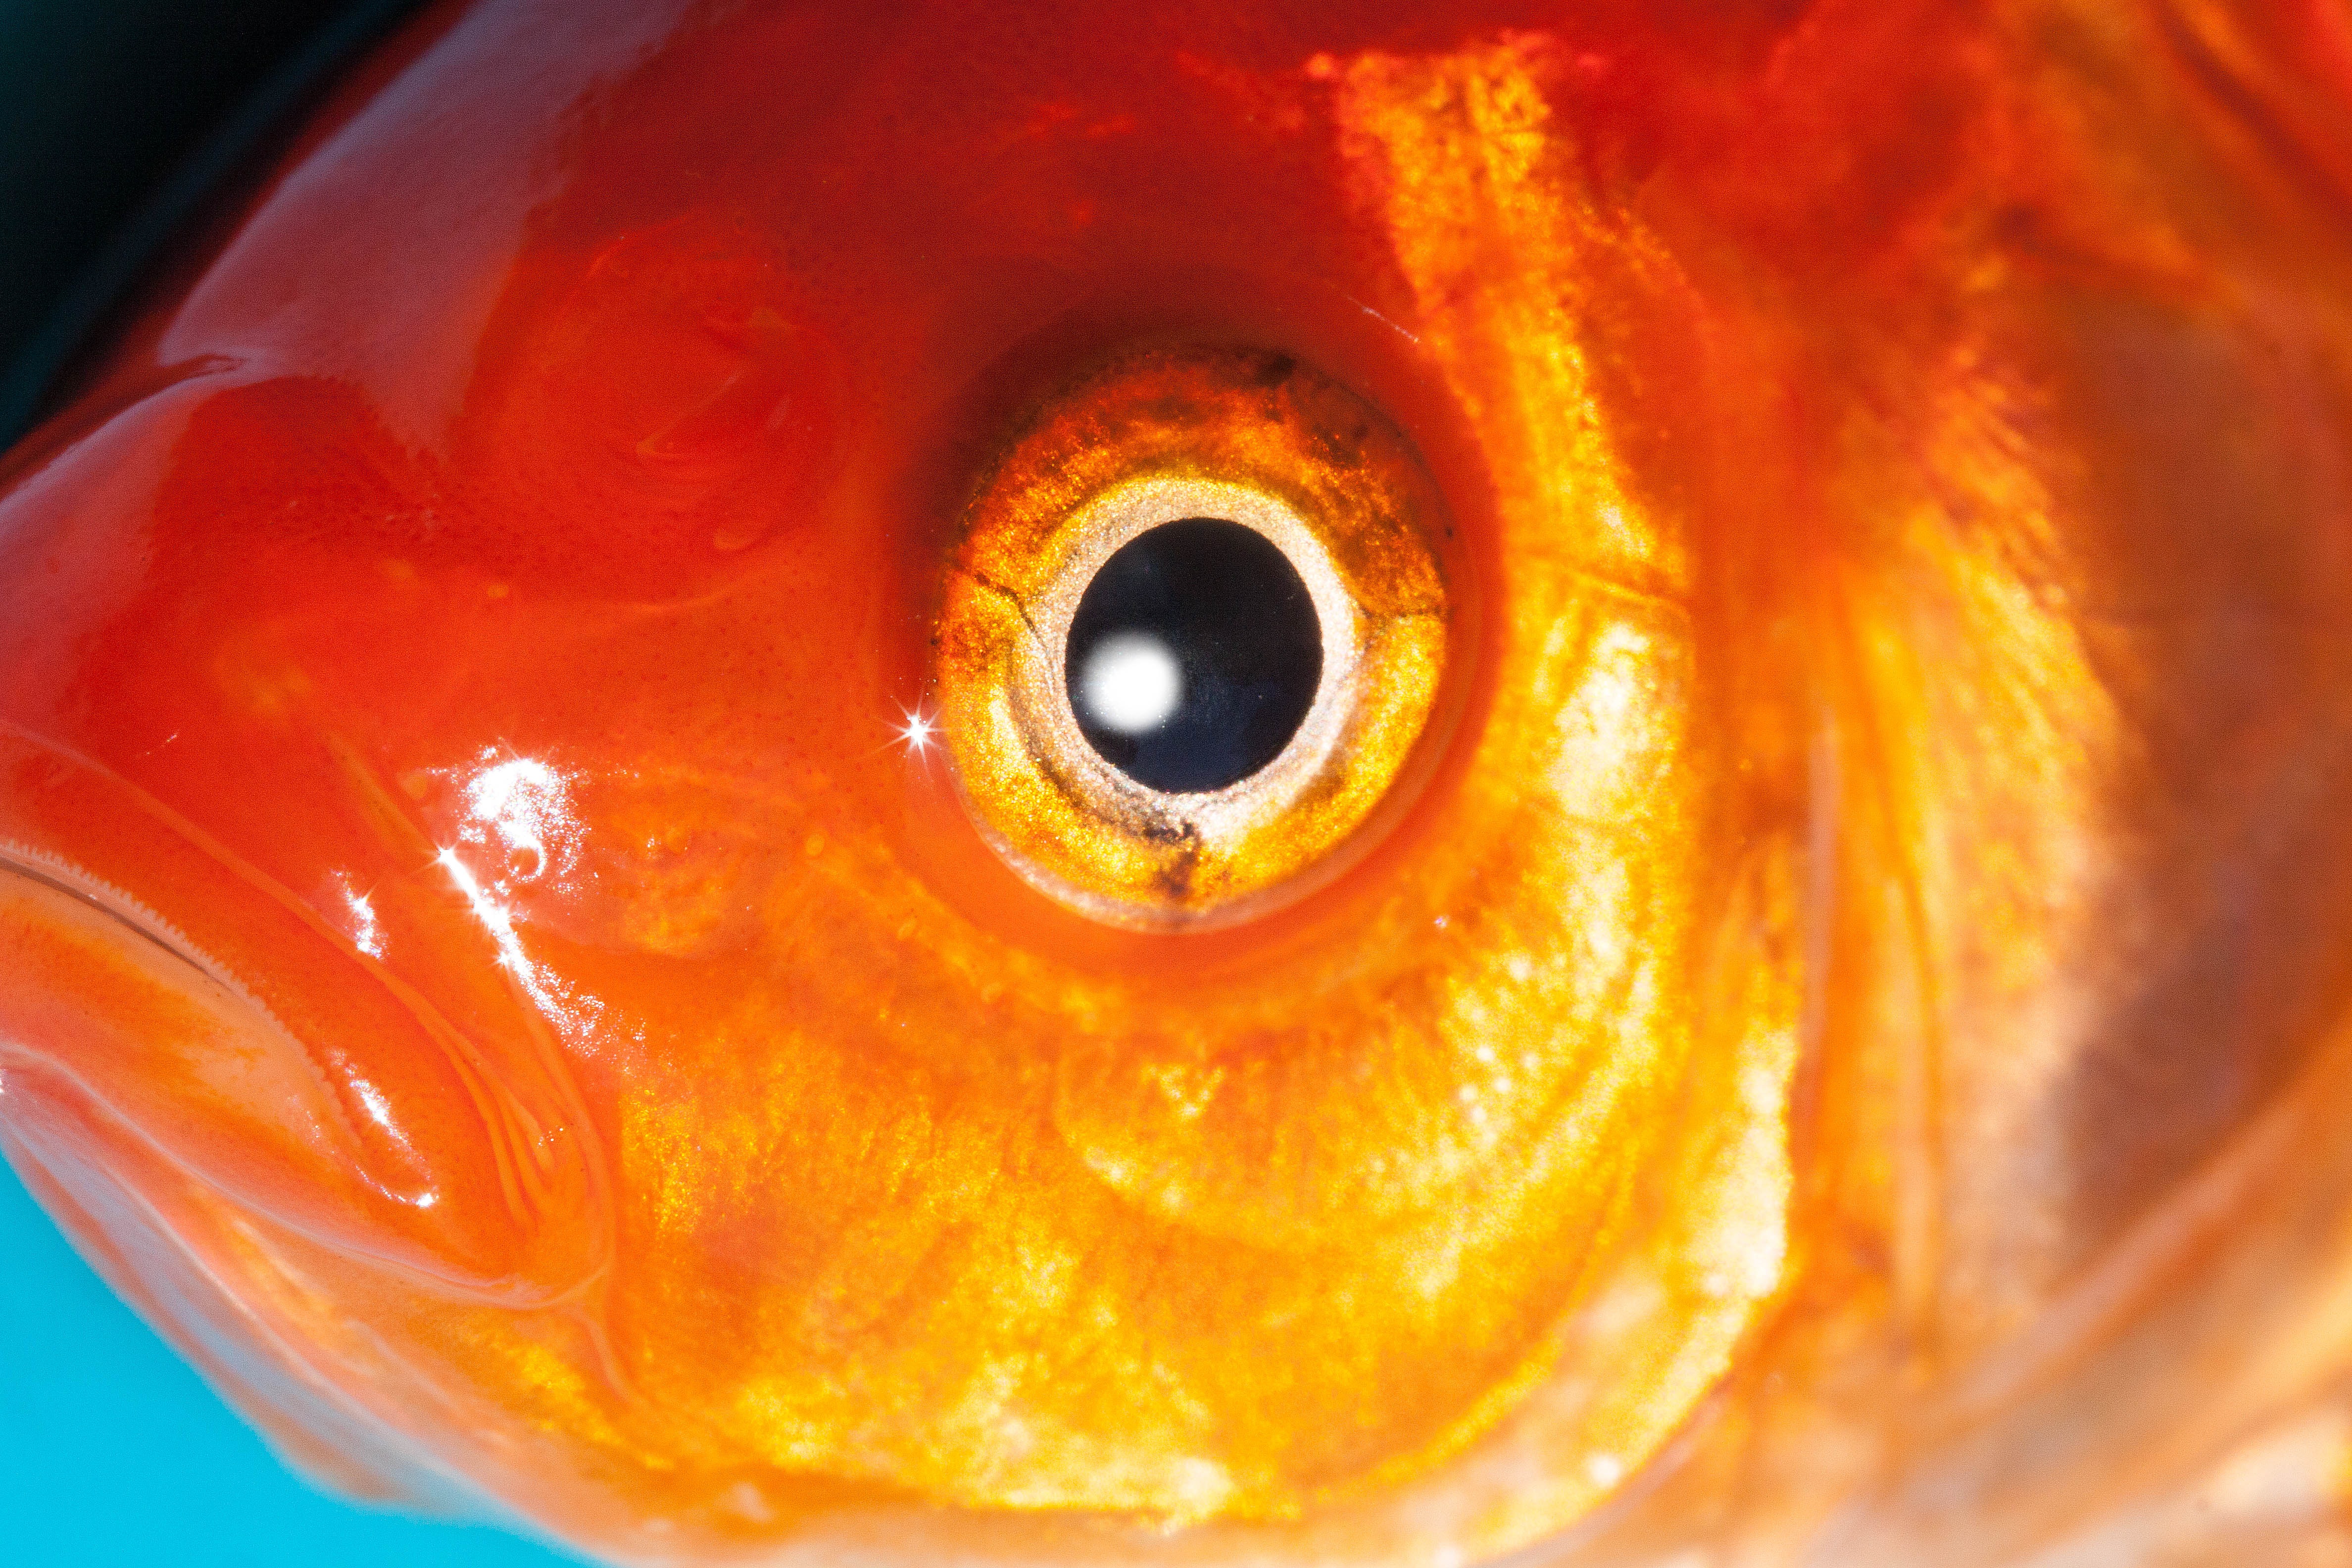
white, flower, orange, food, produce, macro, yellow, gold, eye, goldfish, macro photography, freshwater fish, cyprinidae, karpfenfisch